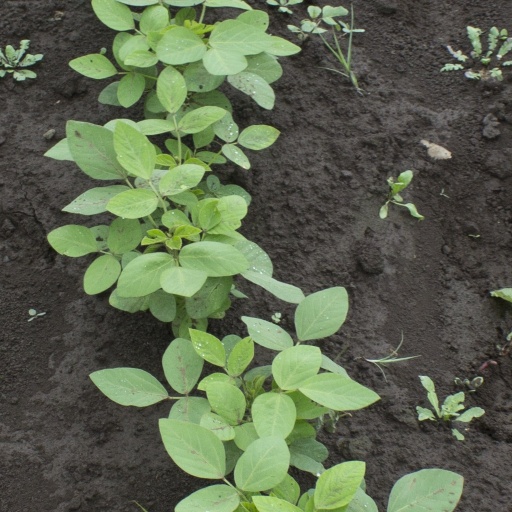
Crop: soybean